108th Regiment of Foot (Madras Infantry)

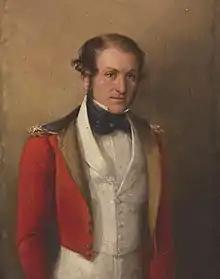
General William McCleverty, colonel of the regiment in the 1860s

The regiment as first raised by the East India Company as the 3rd Madras European Regiment, when it was formed from the 1st Madras Europeans in 1766.